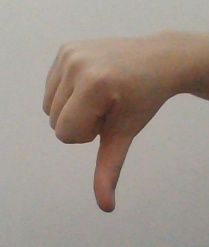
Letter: waw